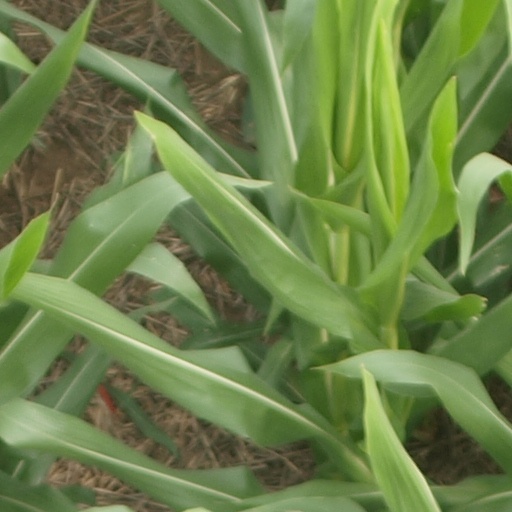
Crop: maize; corn